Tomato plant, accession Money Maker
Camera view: tilt-top (135 deg); turntable rotation: 180 degrees
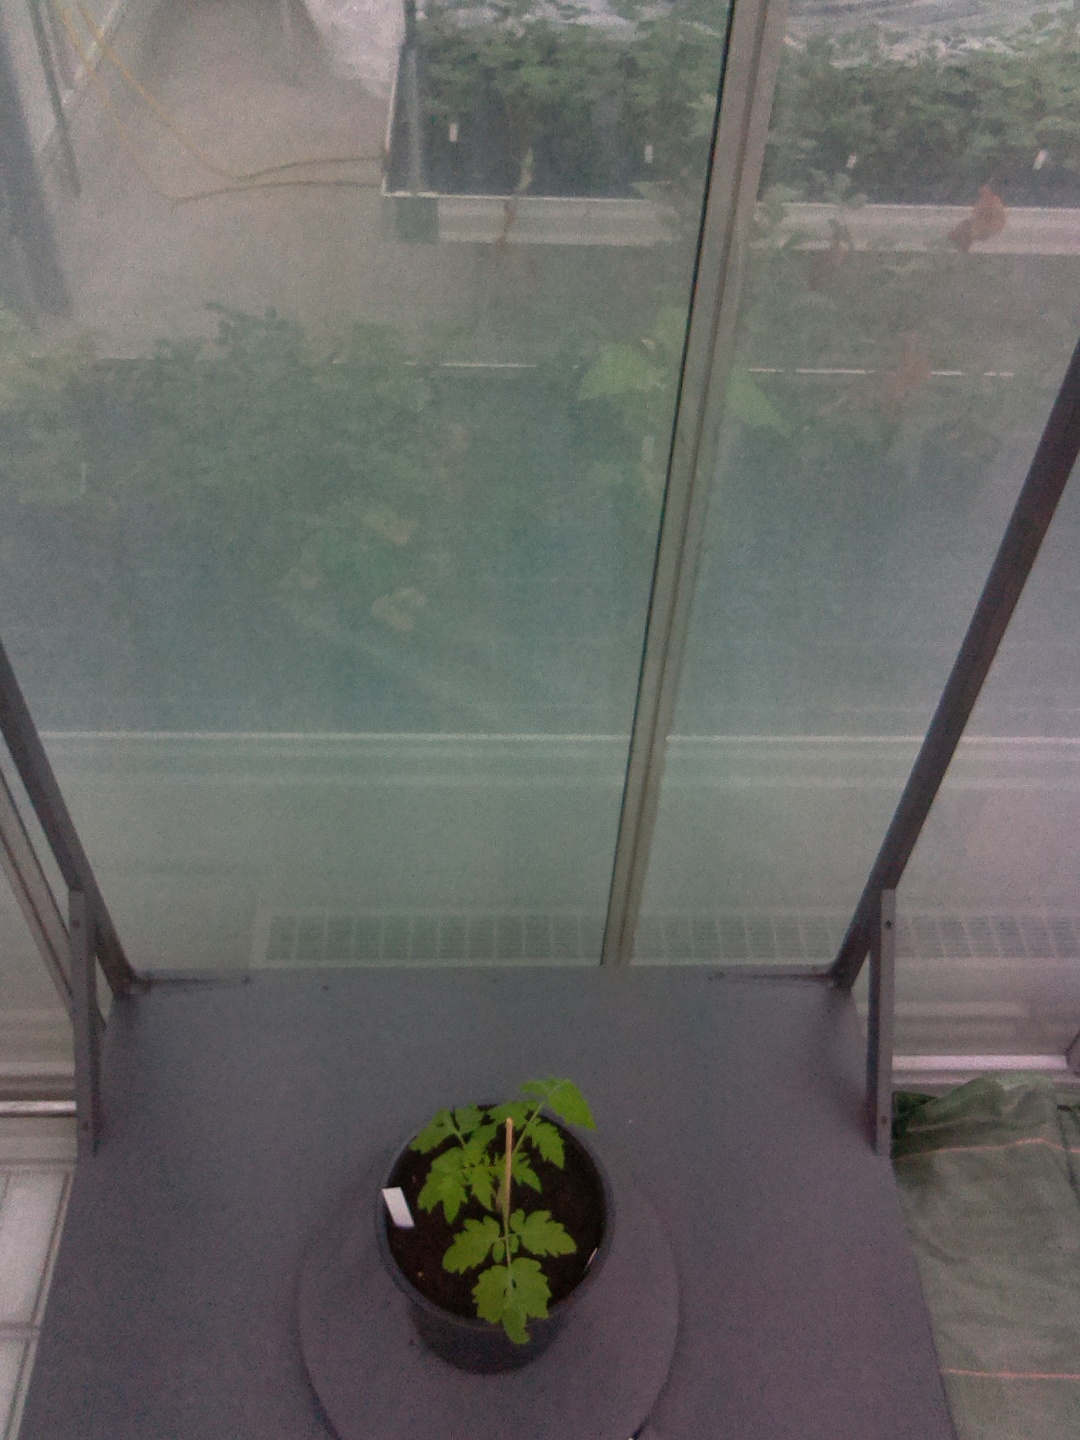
BBCH growth stage 13: 6 of true leaves visible